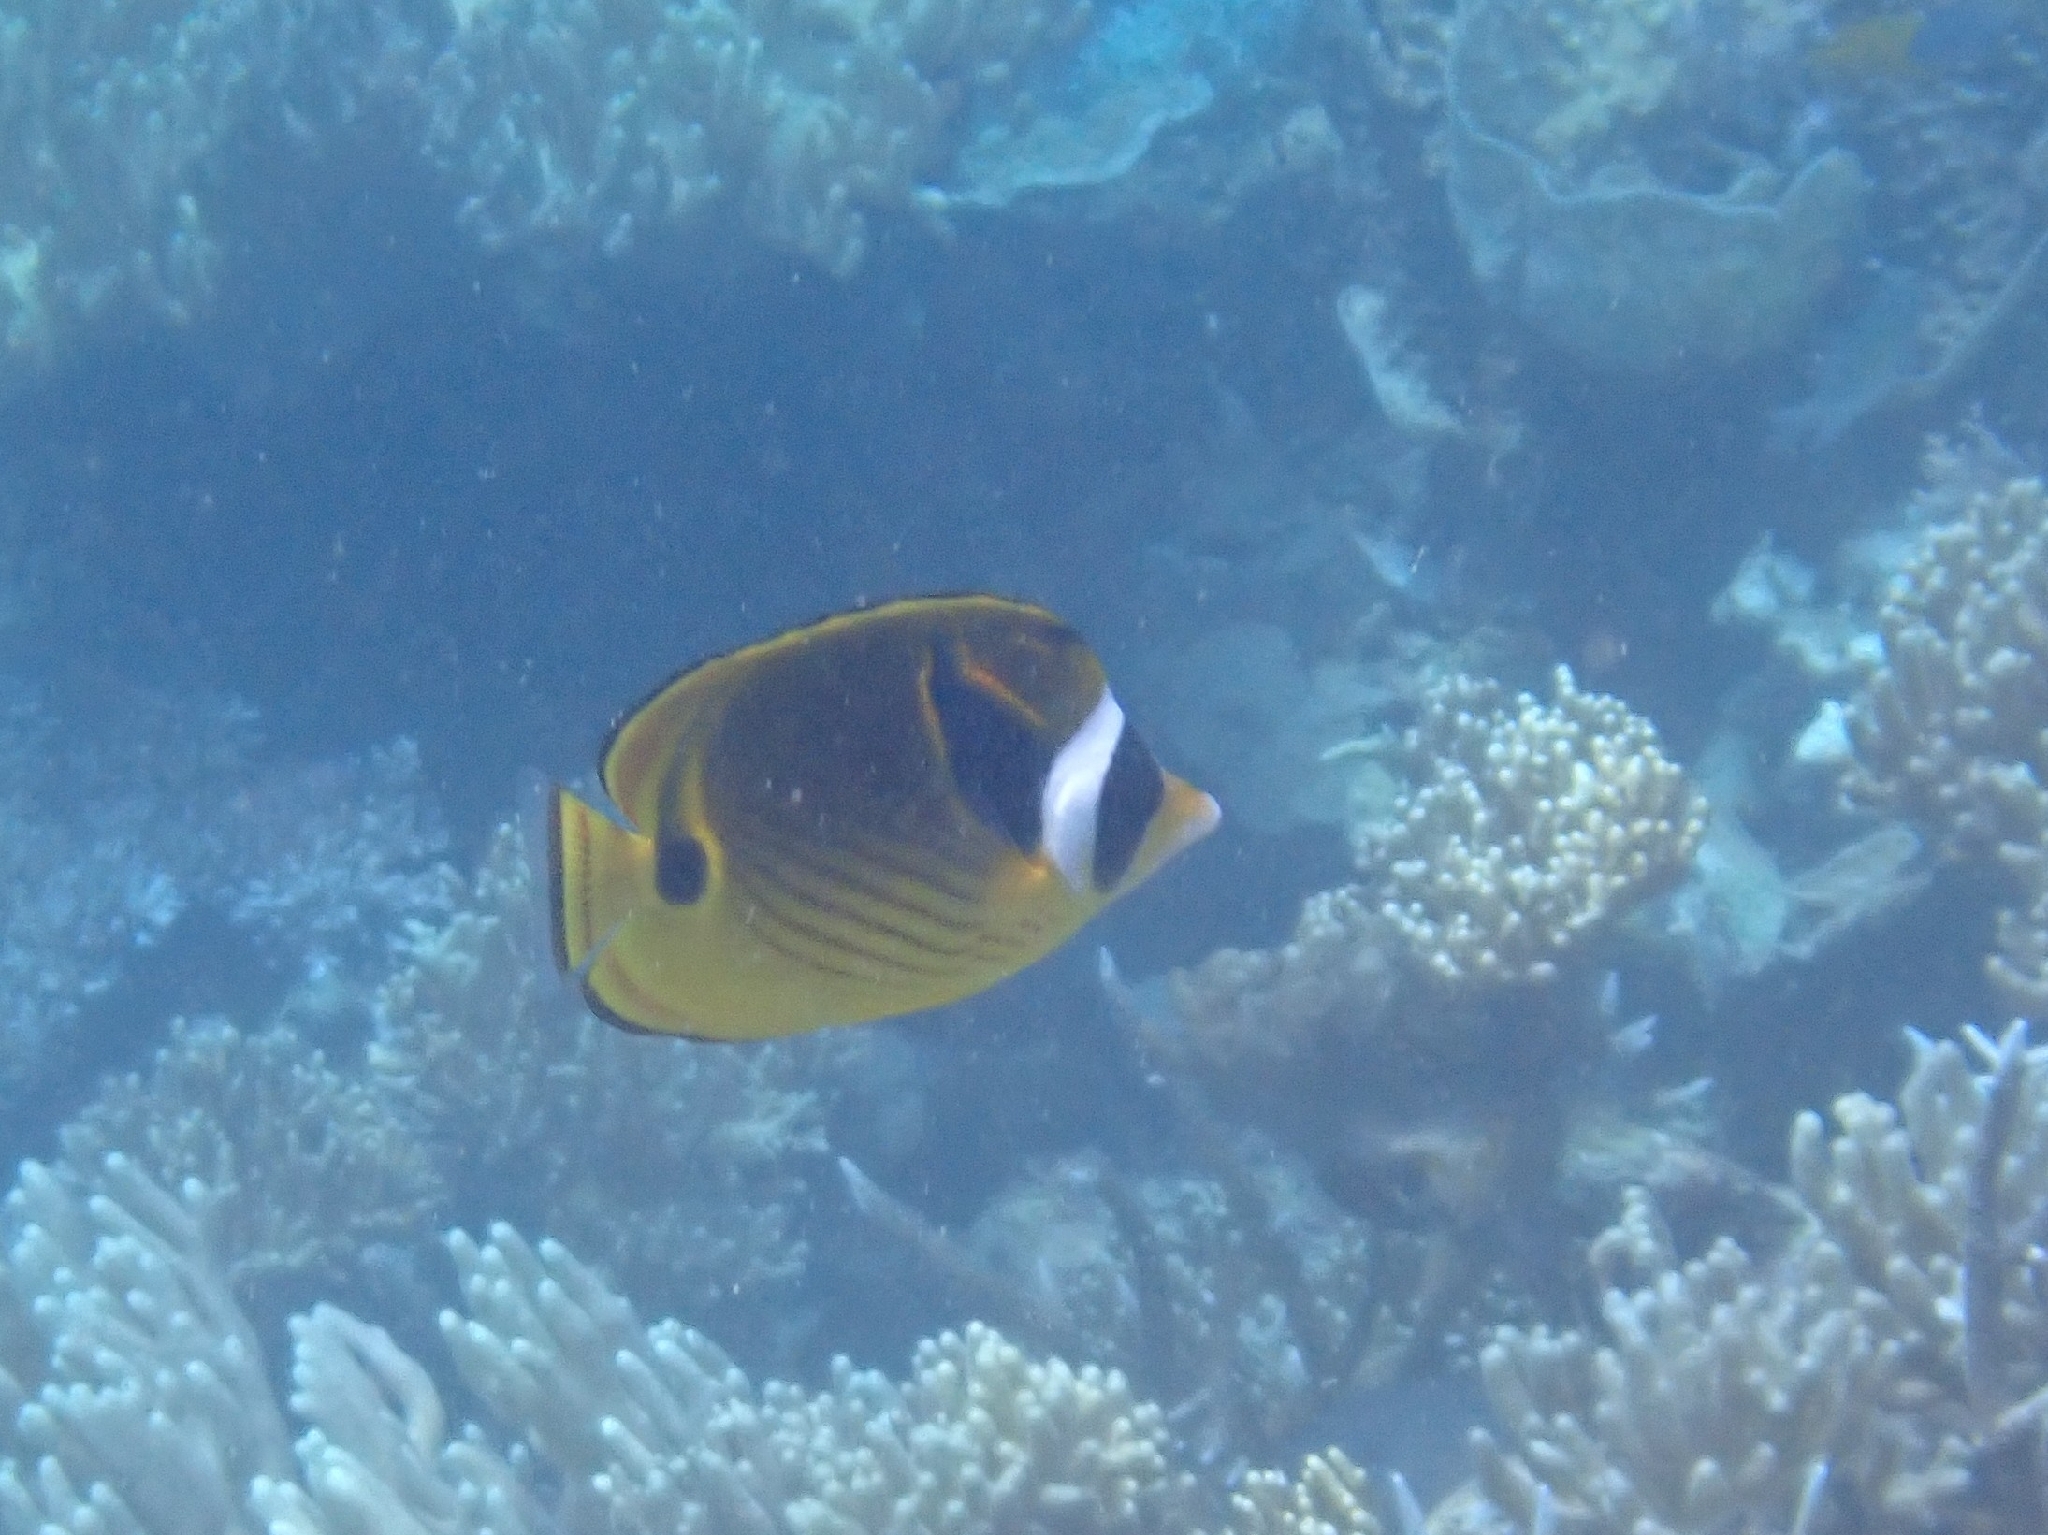
Chaetodon lunula (Raccoon Butterflyfish)